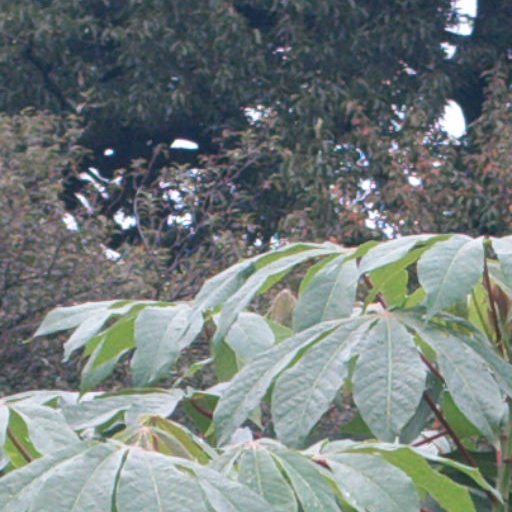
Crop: cassava